New York State Route 132

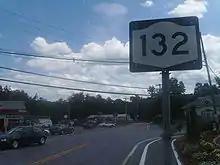
NY 132 heading southbound from US 6 in Yorktown

NY 132 begins at an intersection with the concurrency of US 202 and NY 35 in front of Franklin D. Roosevelt State Park in the town of Yorktown. NY 132 proceeds north along Old Yorktown Road, crossing through a residential section of Yorktown. After passing a junction with Meadowcrest Drive, the route takes a turn to the northwest then returns to its northerly progression near Strang Boulevard. Remaining a two-lane residential street through Yorktown, NY 132 passes Lakeland Copper Beech Middle School and turns northwest once again towards more homes and into a partial diamond interchange with the Taconic State Parkway. At this interchange, there is no access from NY 132 to the northbound Taconic, and no access from the southbound Taconic to NY 132.